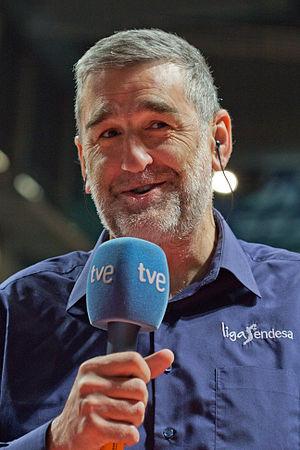
Juan Manuel López Iturriaga, né le 4 février 1959 à Bilbao, en Espagne, est un joueur espagnol de basket-ball, évoluant au poste d'ailier fort. Il est aujourd'hui consultant sportif et animateur de télévision.